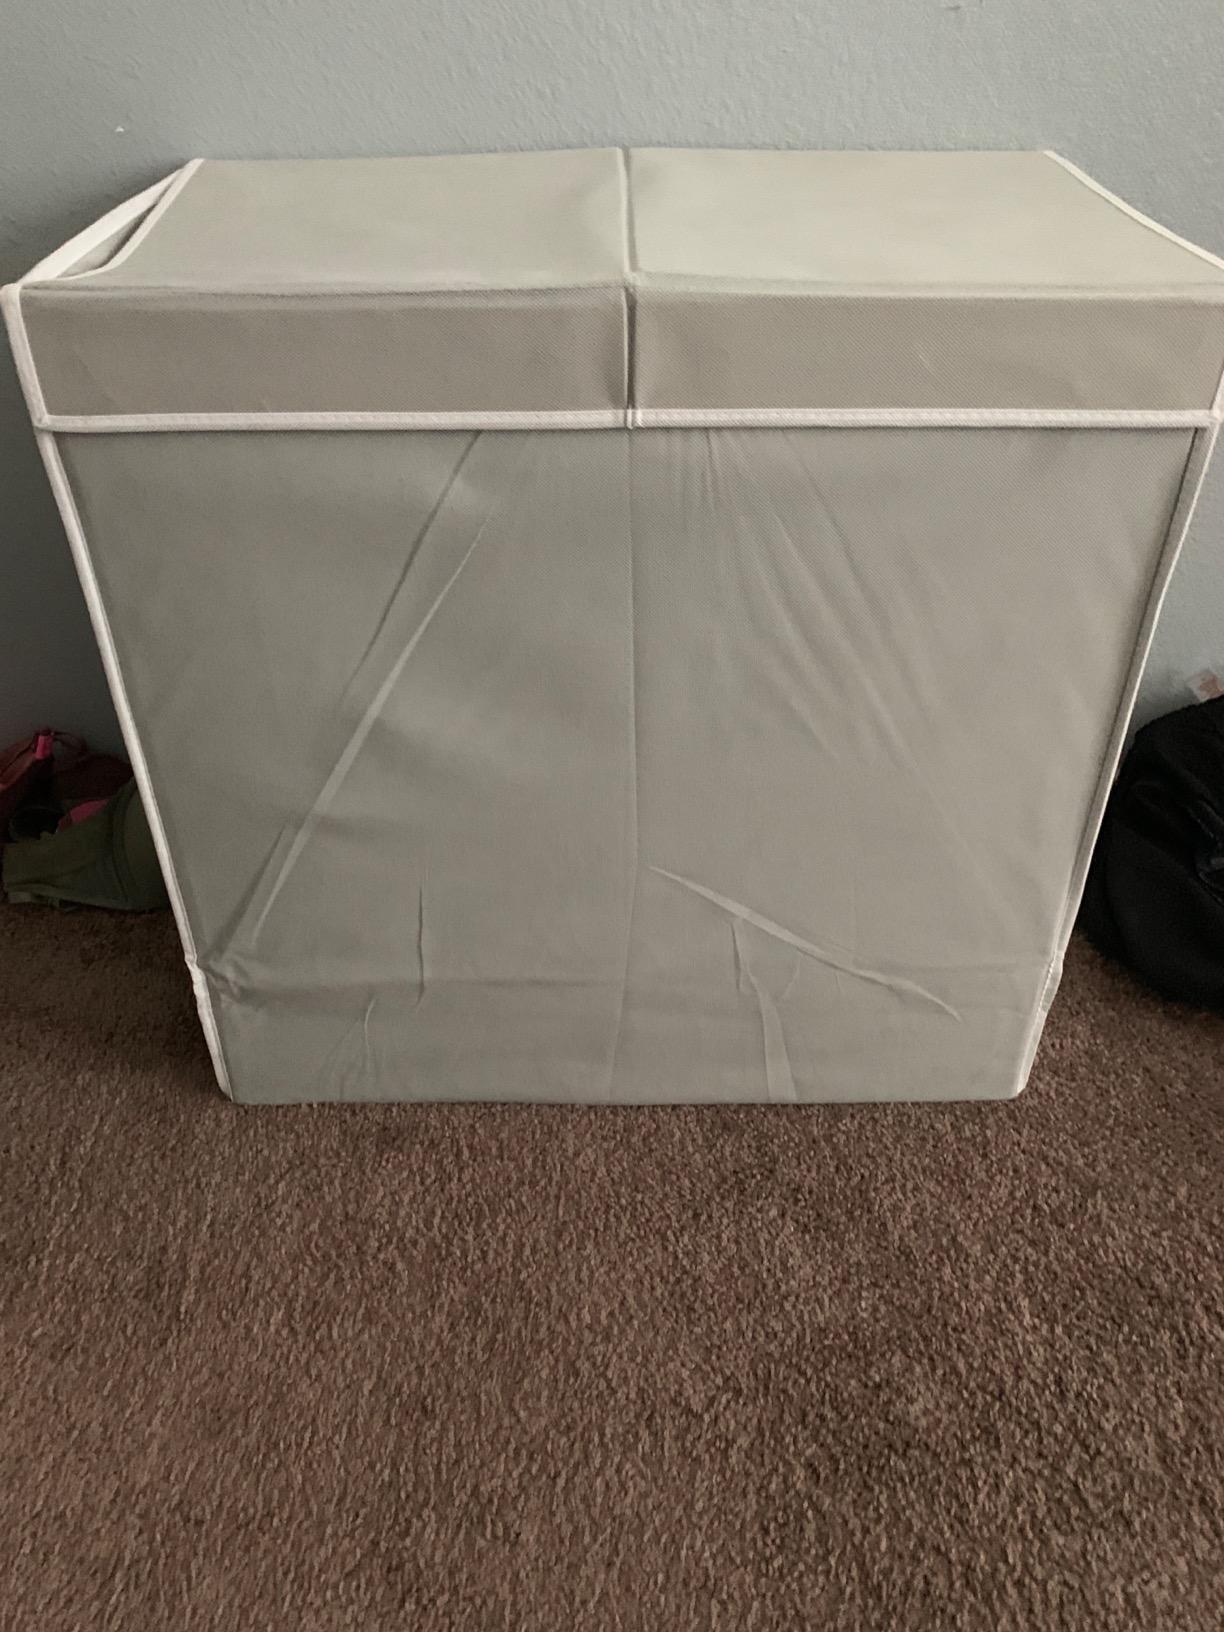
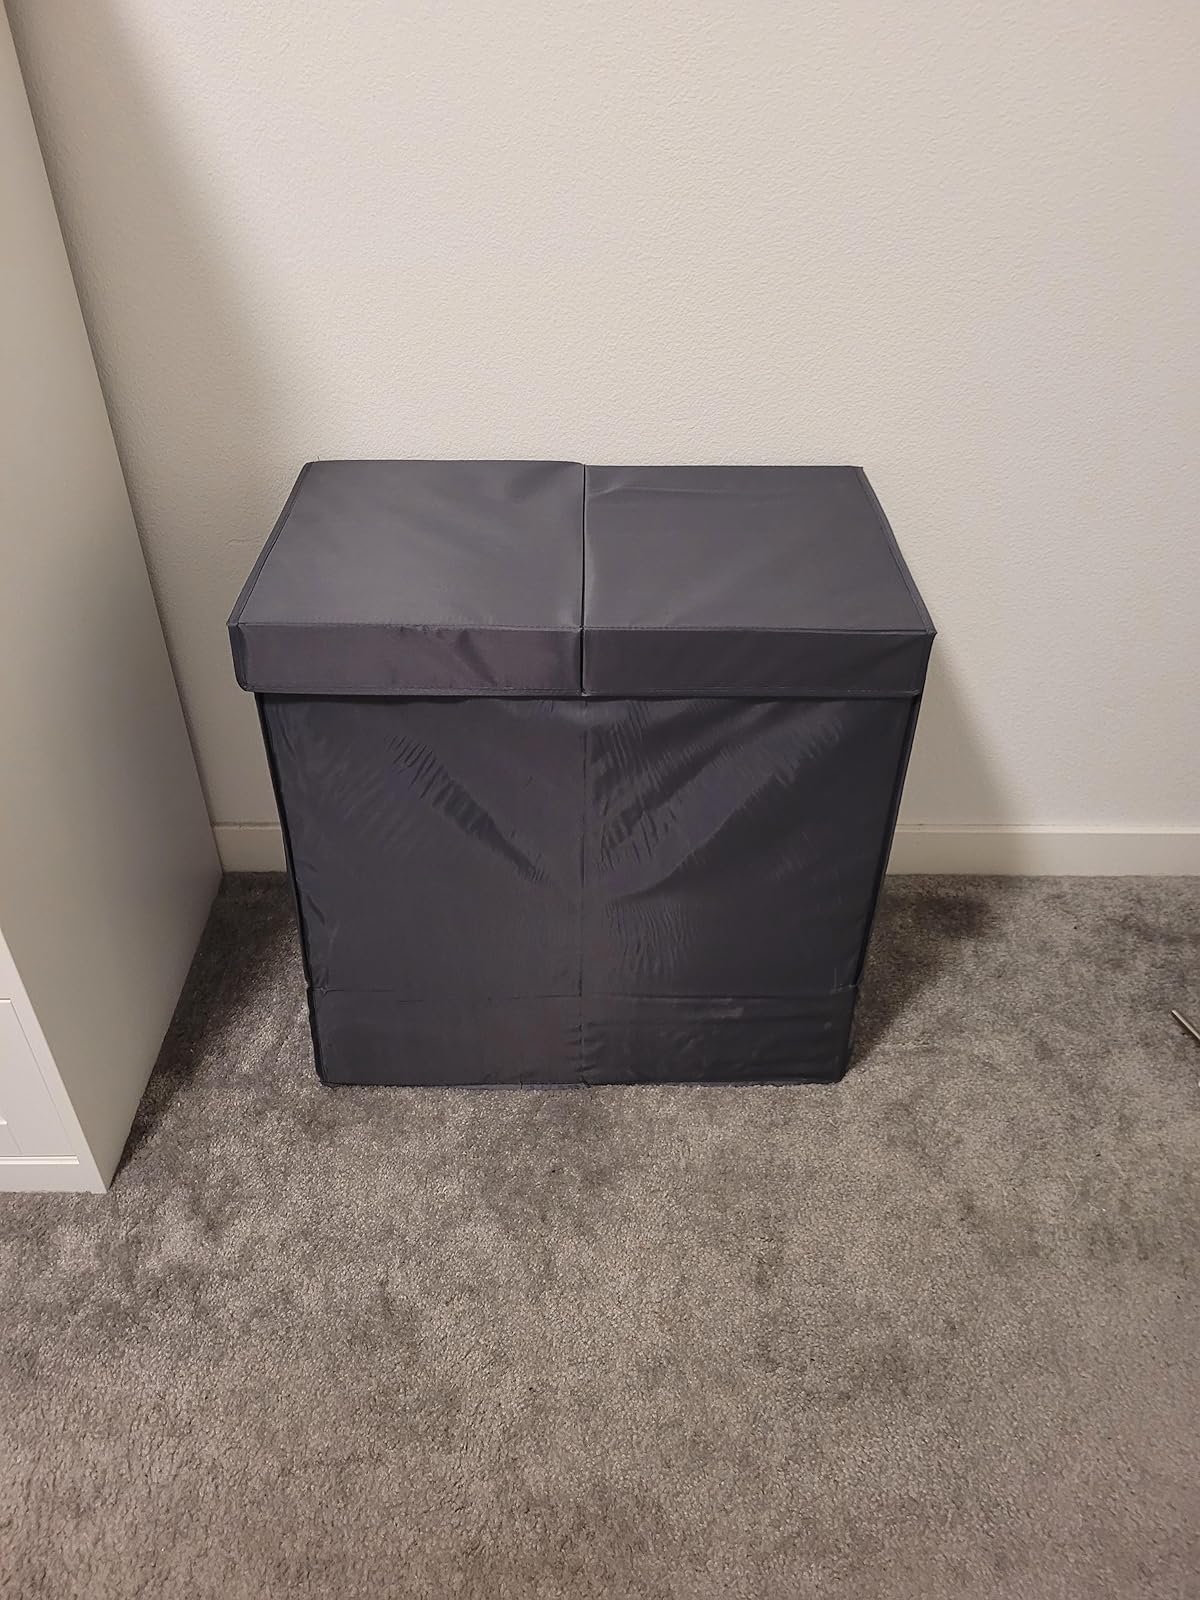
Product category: items_hamper
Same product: no